Dukhan

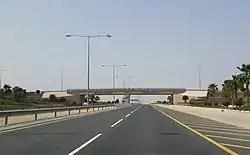
"Welcome to Dukhan" sign on Dukhan Highway

Dukhan Souq, a marketplace, is located near the Khatiya area. It houses numerous shops and restaurants, a bank, a pharmacy and a Q-Post office.